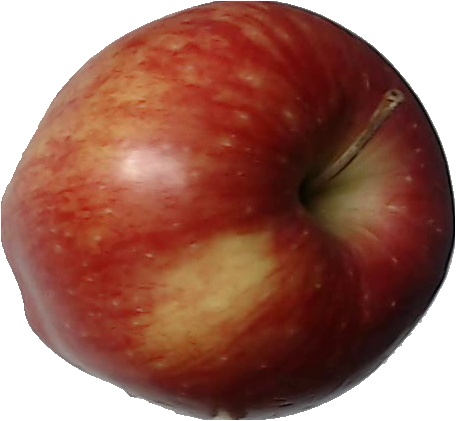
Label: apple_red_1